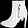
Label: Ankle boot